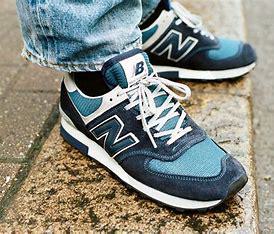
Brand: New
Model: Balance 576